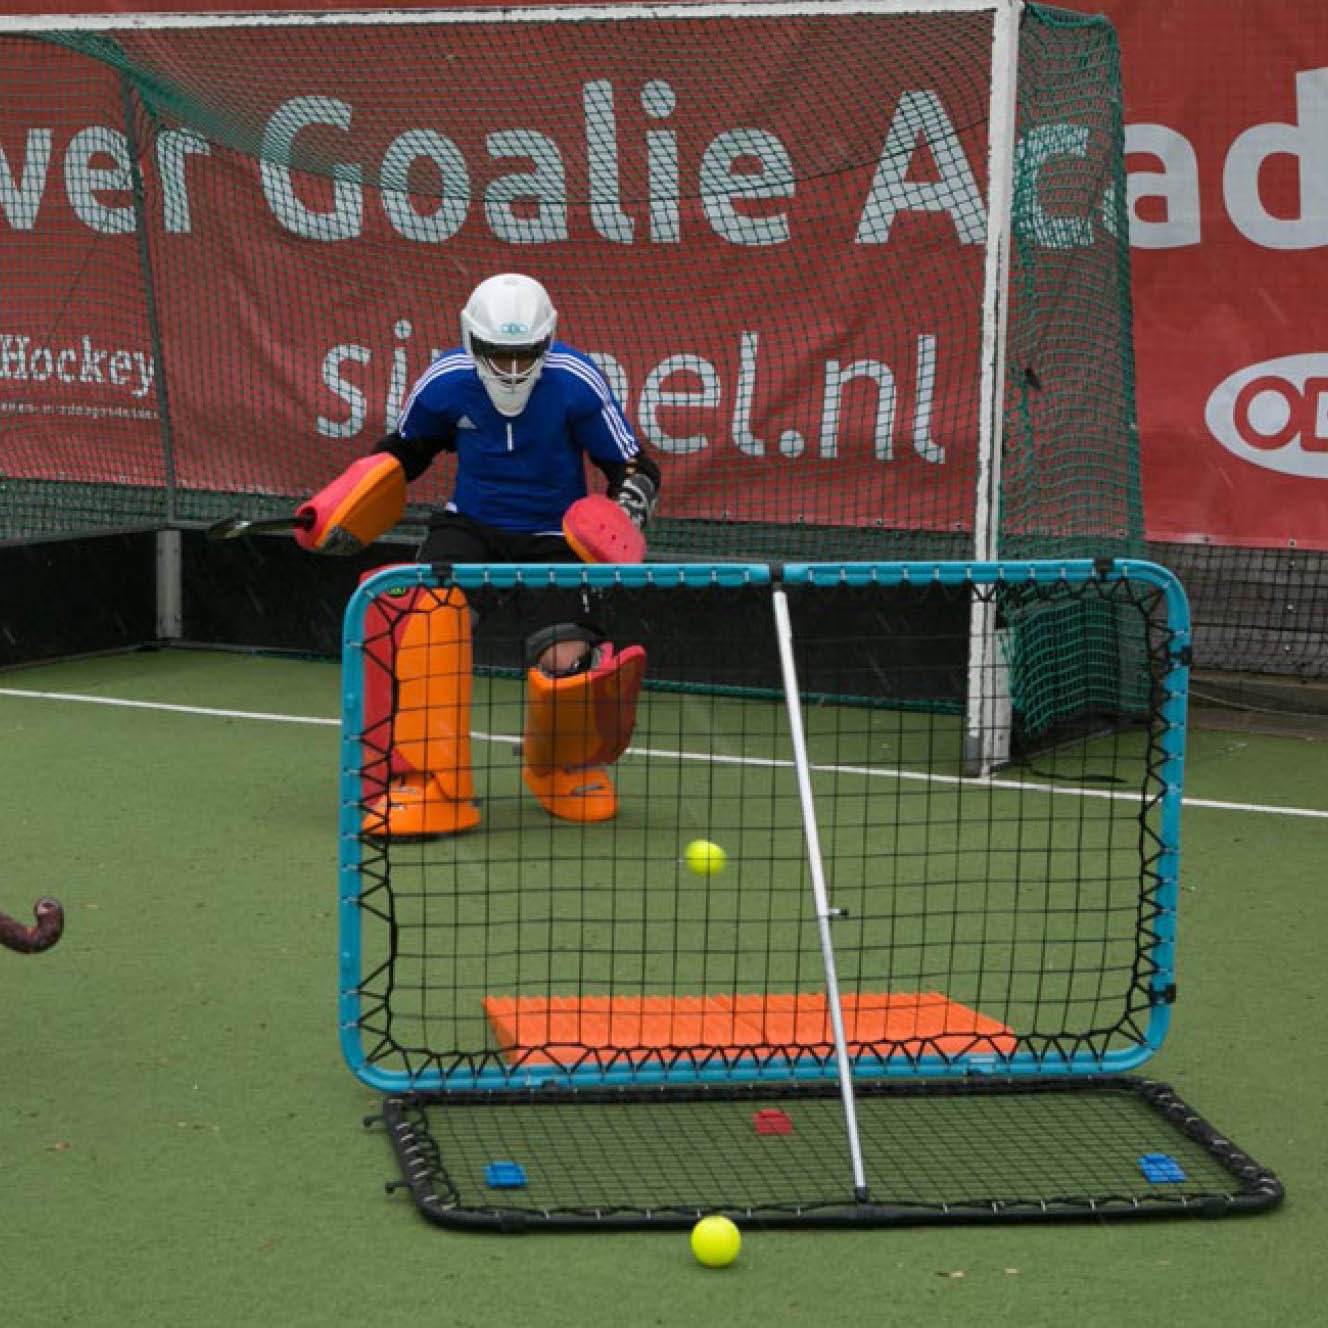
Crazy Catch Professional Classic for Hockey
Train like the pro's and improve your game with our top of the range Crazy Catch Professional Classic for Hockey! 📏 148cm x 91cm (12 kgs) – our largest Crazy Catch ↔ ↕ Landscape and portrait orientation 👩‍👩‍👧‍👧 Multi-player usage. Popular with schools, hockey clubs and larger groups /gardens 👑 Unrivalled quality parts and the ultimate in high tension netting, year after year 🚚 Fast fully tracked delivery 📐 Adjustable rebound angles for amazing training variety ⭐ Includes our CRAZY CATCH customer satisfaction guarantee and warranty 🔨 Comes fully assembled and stores flat ⚡ Unique SANE and INSANE rebounds with small balls Featuring our largest rebound surface, the portable Crazy Catch Professional Classic 2.0 is made to help your whole hockey team improve their technique, skills and reaction times. Whether training goalies, outfield players, outdoor or indoor the quality of Crazy Catch is second to none. Improve your Hockey skills with our patented net technology providing either a sane or insane rebound suitable for a wide range of drills incorporating control, 3D skills, lifts, shooting and much more.
Brand: Crazy Catch UK
Category: Sporting Goods > Athletics > Field Hockey & Lacrosse > Field Hockey Training Aids > Field Hockey Rebound Boards